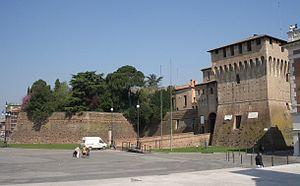
Lugo /'luˑgo/ est une ville de la province de Ravenne, dans la région d'Émilie-Romagne en Italie.